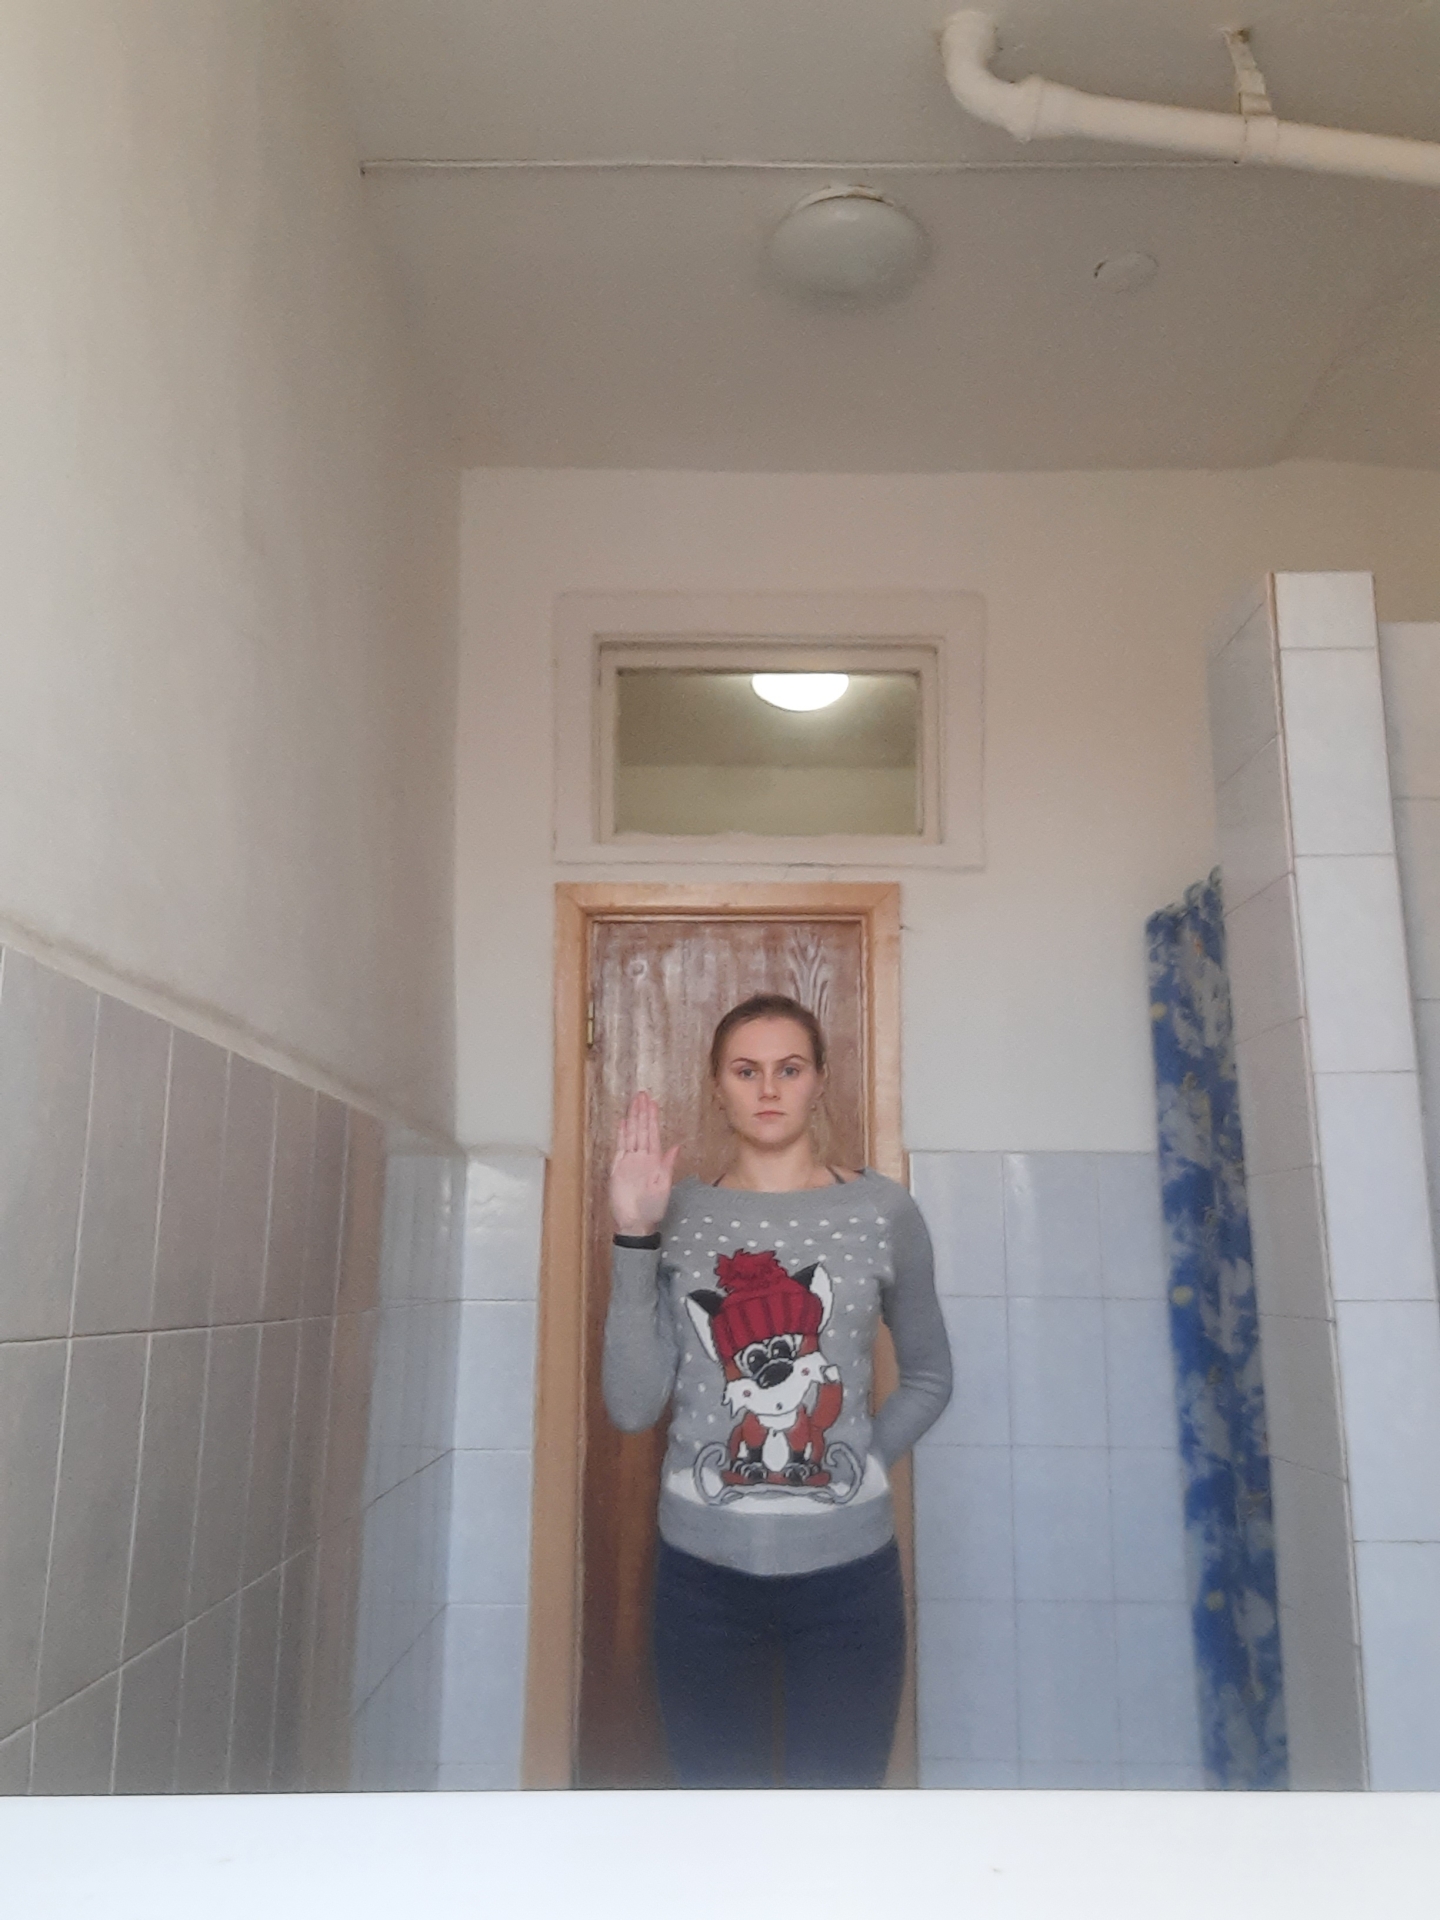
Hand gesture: stop